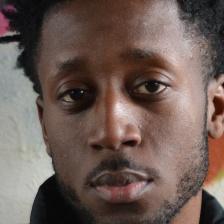
Label: faces